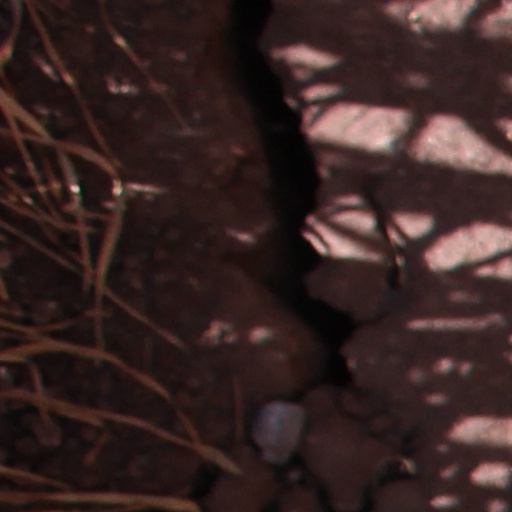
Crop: wheat